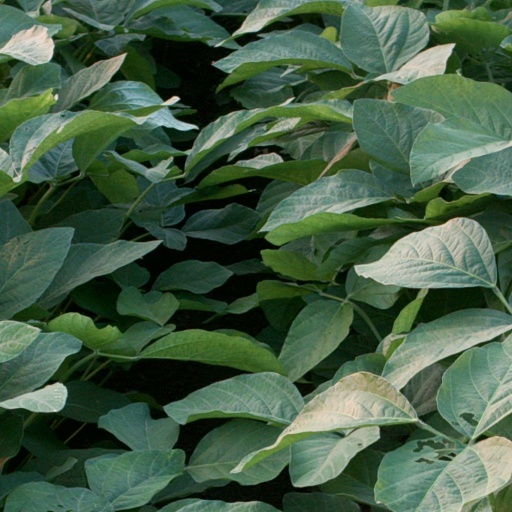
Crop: soybean